List of birds of Namibia

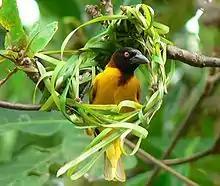
Village weaver

The weavers are small passerine birds related to the finches. They are seed-eating birds with rounded conical bills. The males of many species are brightly coloured, usually in red or yellow and black, some species show variation in colour only in the breeding season.